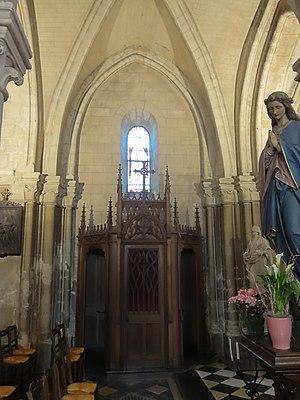
L'église Saint-Martin est une église catholique paroissiale située à Ermenonville, dans le département de l'Oise, en France. Ermenonville est érigée en paroisse par le chapitre Notre-Dame de Senlis en 1213. La construction de l'église avait commencé dès 1170 / 1180 par le clocher, mais s'était interrompue par la suite, et le voûtement du chœur n'est certainement pas achevé avant le second quart du XIIIᵉ siècle. Tout le chœur appartient à la première période gothique. Au XIVᵉ siècle, l'on commence à bâtir une nouvelle nef, mais il est probable que la guerre de Cent Ans ne permet pas de procéder à son voûtement. En 1528, les paroissiens décident un important programme de réparation de l'église, principalement du chœur et des toitures. Six ans plus tard, ils veulent doter l'église d'une nouvelle nef. Ce chantier dure de 1534 à 1540, ce qui n'est pas bien long, puisque les grandes arcades du XIVᵉ siècle sont maintenues. Les voûtes de la nef et les bas-côtés, presque entièrement reconstruites, affichent le style gothique flamboyant. Quelques fenêtres sont encore refaites un peu plus tard.